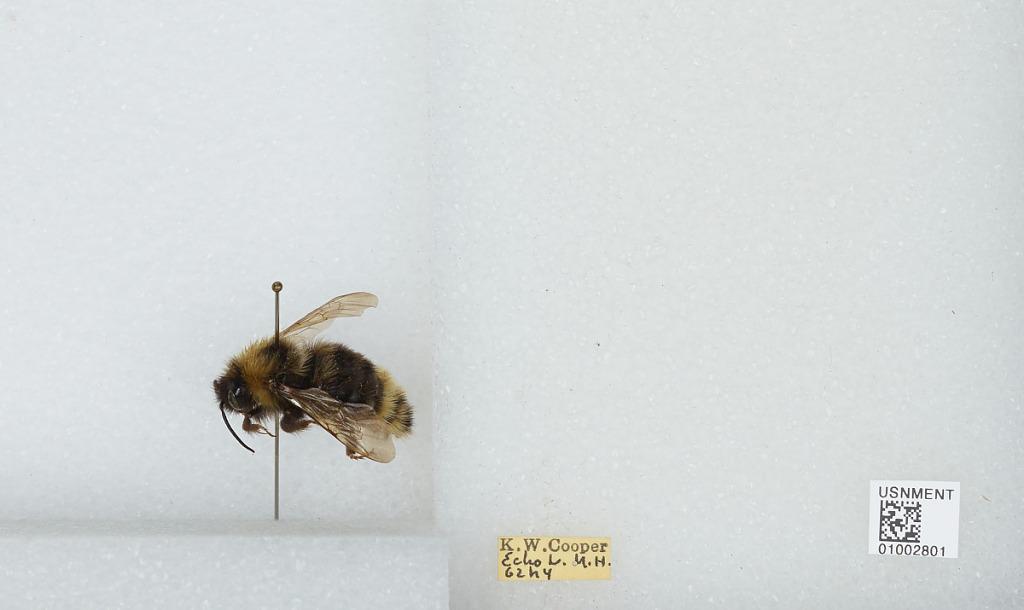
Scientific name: Bombus (Psithyrus) ashtoni (Cresson)
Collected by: K. Cooper
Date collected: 1962-12-4
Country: United States
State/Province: New Hampshire
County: Carroll
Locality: Echo Lake
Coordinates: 44.0544, -71.1589